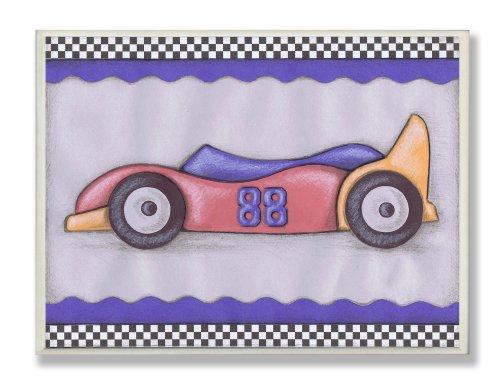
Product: The Kids Room by Stupell #88 Red Race Car Oversized Rectangle Wall Plaque
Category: Baby Products | Nursery | Décor | Wall Décor | Wall Plaques
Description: Lithograph Print Mounted on Sturdy 0.5 Inch MDF wood - Hand Finished and Ready to Hang.
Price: $18.87